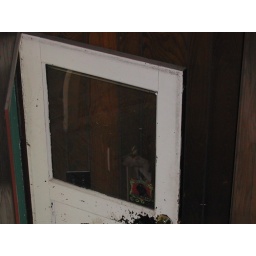
Sheryl reflected in the back door window (DSCN1571)